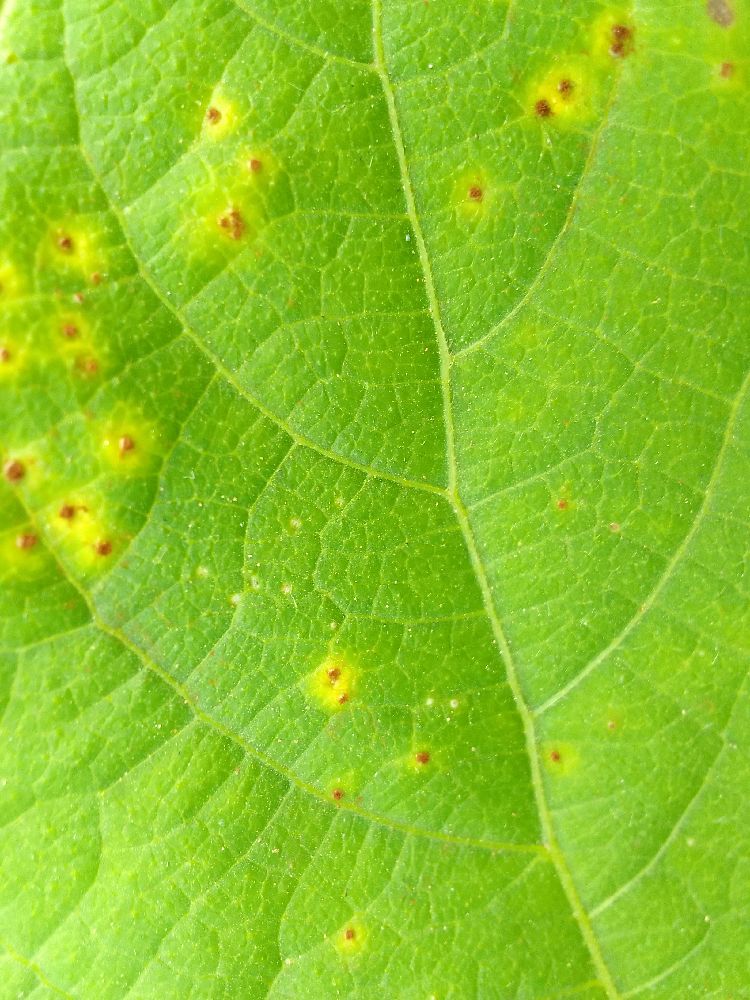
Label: rust